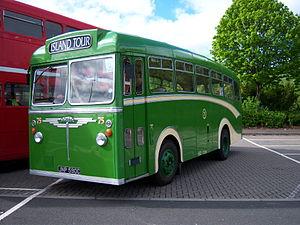
Albion Automotive est un ancien constructeur écossais d'automobiles et de véhicules utilitaires basé à Scotstoun, en banlieue de Glasgow. Aujourd'hui, c'est un simple équipementier automobile. Il était actif entre 1899 et 1951.